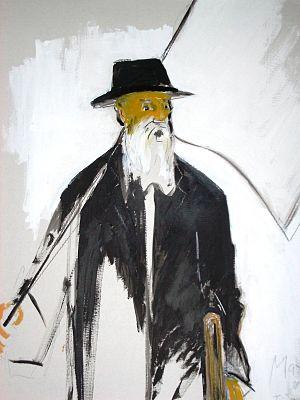
Max Daetwyler ou Dätwyler, né le 7 septembre 1886 à Arbon dans le canton de Thurgovie, et décédé le 26 janvier 1976 à Zumikon dans le canton de Zurich, est un pacifiste radical et objecteur de conscience suisse. Il est considéré comme l'un des plus grands « originaux » de Zurich au XXᵉ siècle.